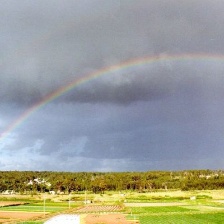
Cloud type: Nimbostratus